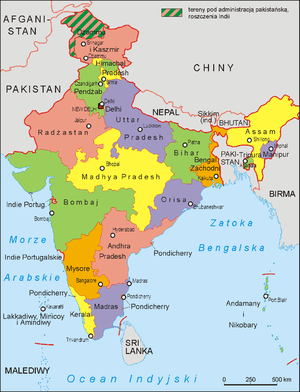
Cet article recense l'évolution territoriale de l'Inde, de façon chronologique. Il liste les modifications internes ou externes du pays, depuis son indépendance en 1947.
L'Inde est une république fédérale composée de vingt-neuf États fédérés : l'article 1 de la Constitution de l'Inde établit que
Les États et territoires de l'Inde ont subi plusieurs réorganisations depuis l'indépendance du pays en 1947.